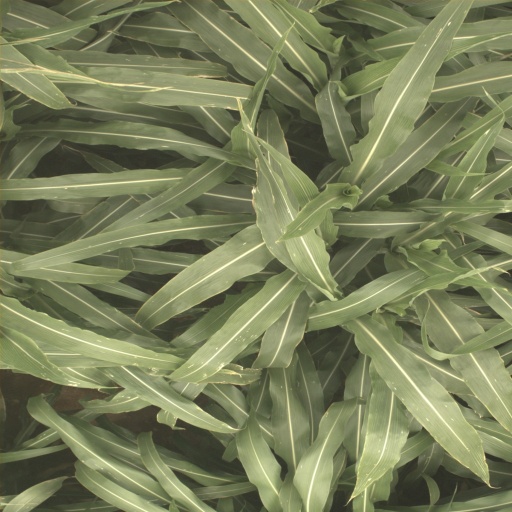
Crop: sorghum